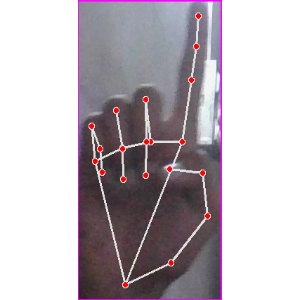
अक्षर: क